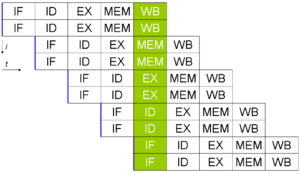
Un processeur est un composant présent dans de nombreux dispositifs électroniques qui exécute les instructions machine des programmes informatiques. Avec la mémoire, c'est notamment l'une des fonctions qui existent depuis les premiers ordinateurs. Un processeur construit en un seul circuit intégré est un microprocesseur.